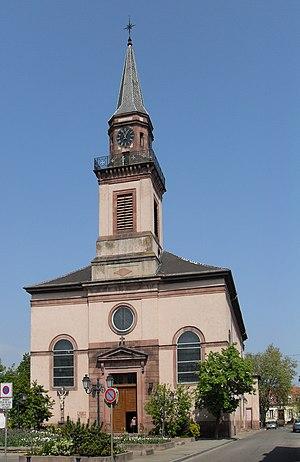
L'église Saint-Laurent à Wintzenheim
Wintzenheim [vintsənaɪm] est une commune française située dans le département du Haut-Rhin, en région Grand Est.